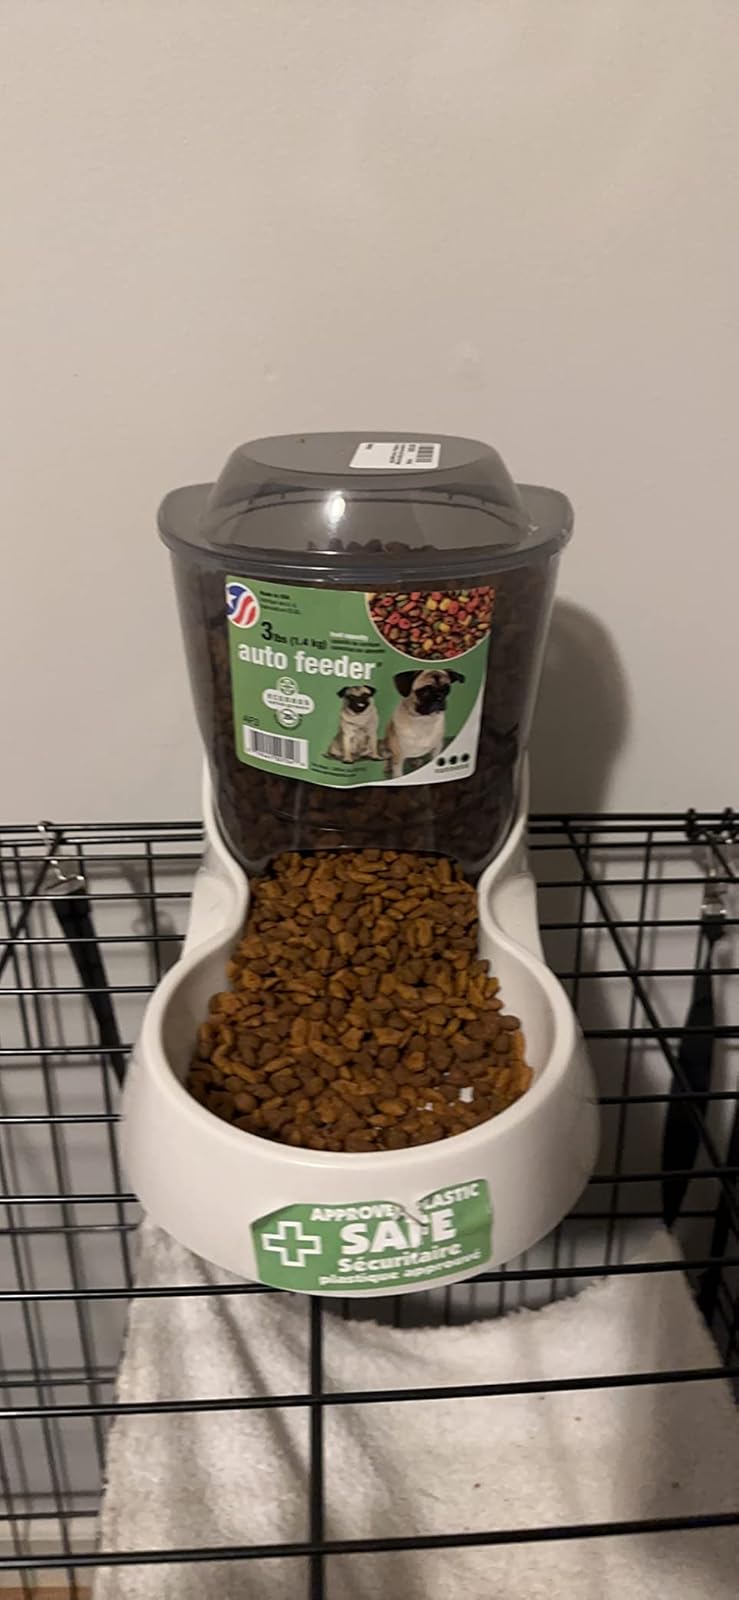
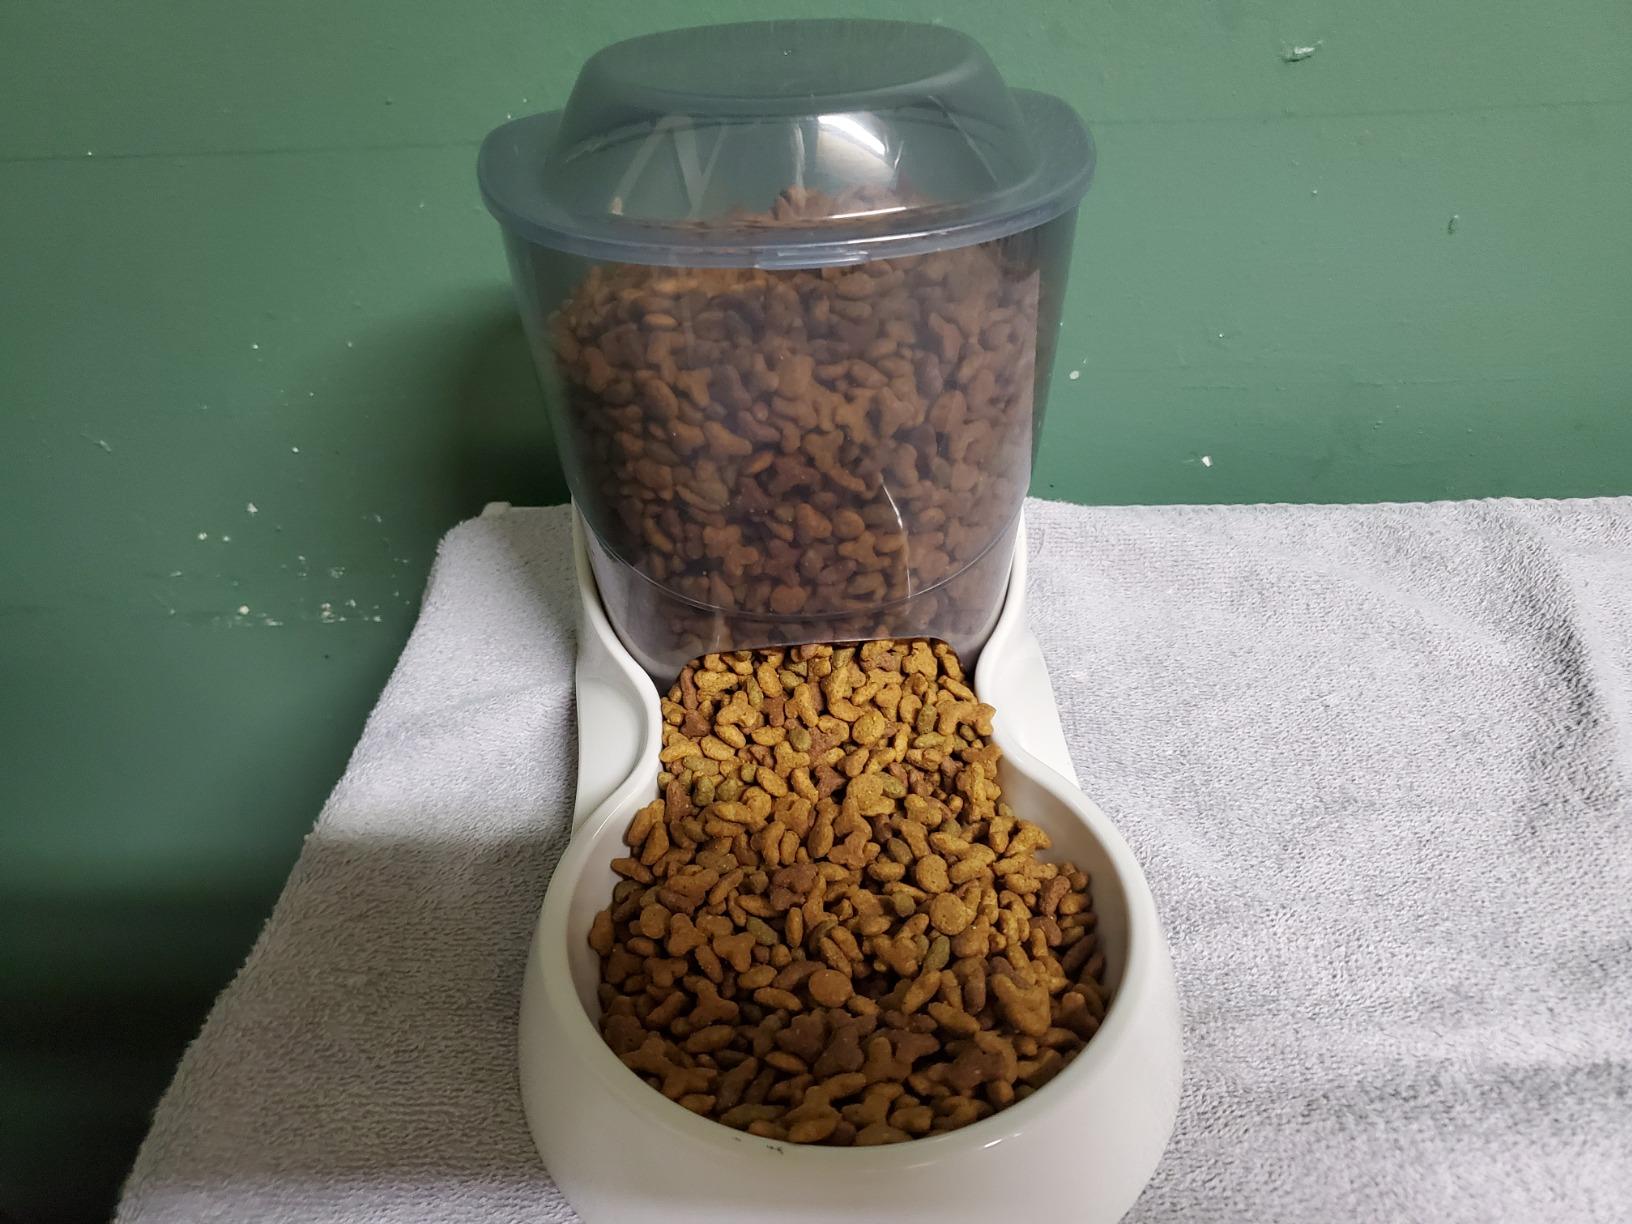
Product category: items_feeder
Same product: yes